Laboratory funnel

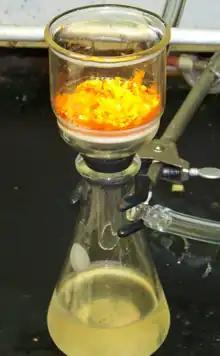
A Büchner funnel with a sintered glass disc

Laboratory funnels are funnels that have been made for use in the chemical laboratory. There are many different kinds of funnels that have been adapted for these specialized applications. Filter funnels, thistle funnels (shaped like thistle flowers), and dropping funnels have stopcocks which allow the fluids to be added to a flask slowly. For solids, a powder funnel with a short and wide neck/stem is more appropriate as it prevents clogging.